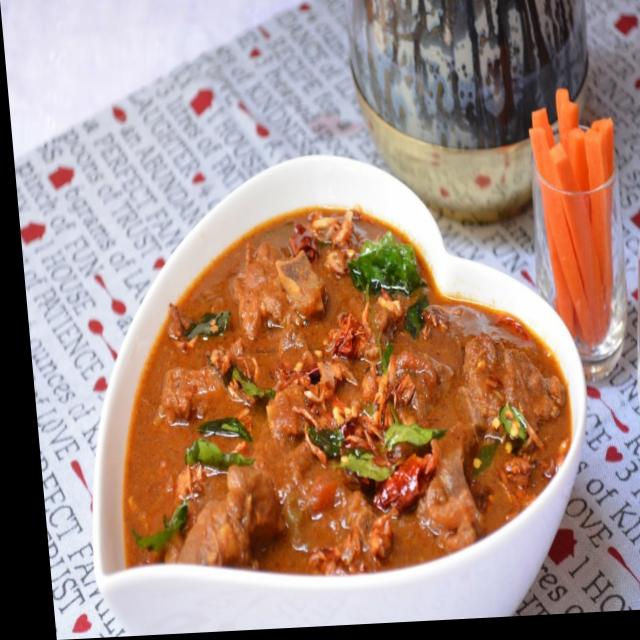
Dish: mutton_curry